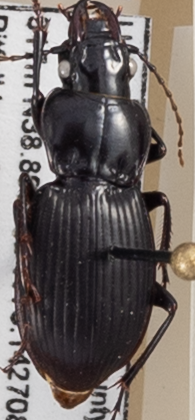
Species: Cyclotrachelus sigillatus
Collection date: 2019-07-04
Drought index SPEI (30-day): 0.17
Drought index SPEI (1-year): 2.09
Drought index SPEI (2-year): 2.09